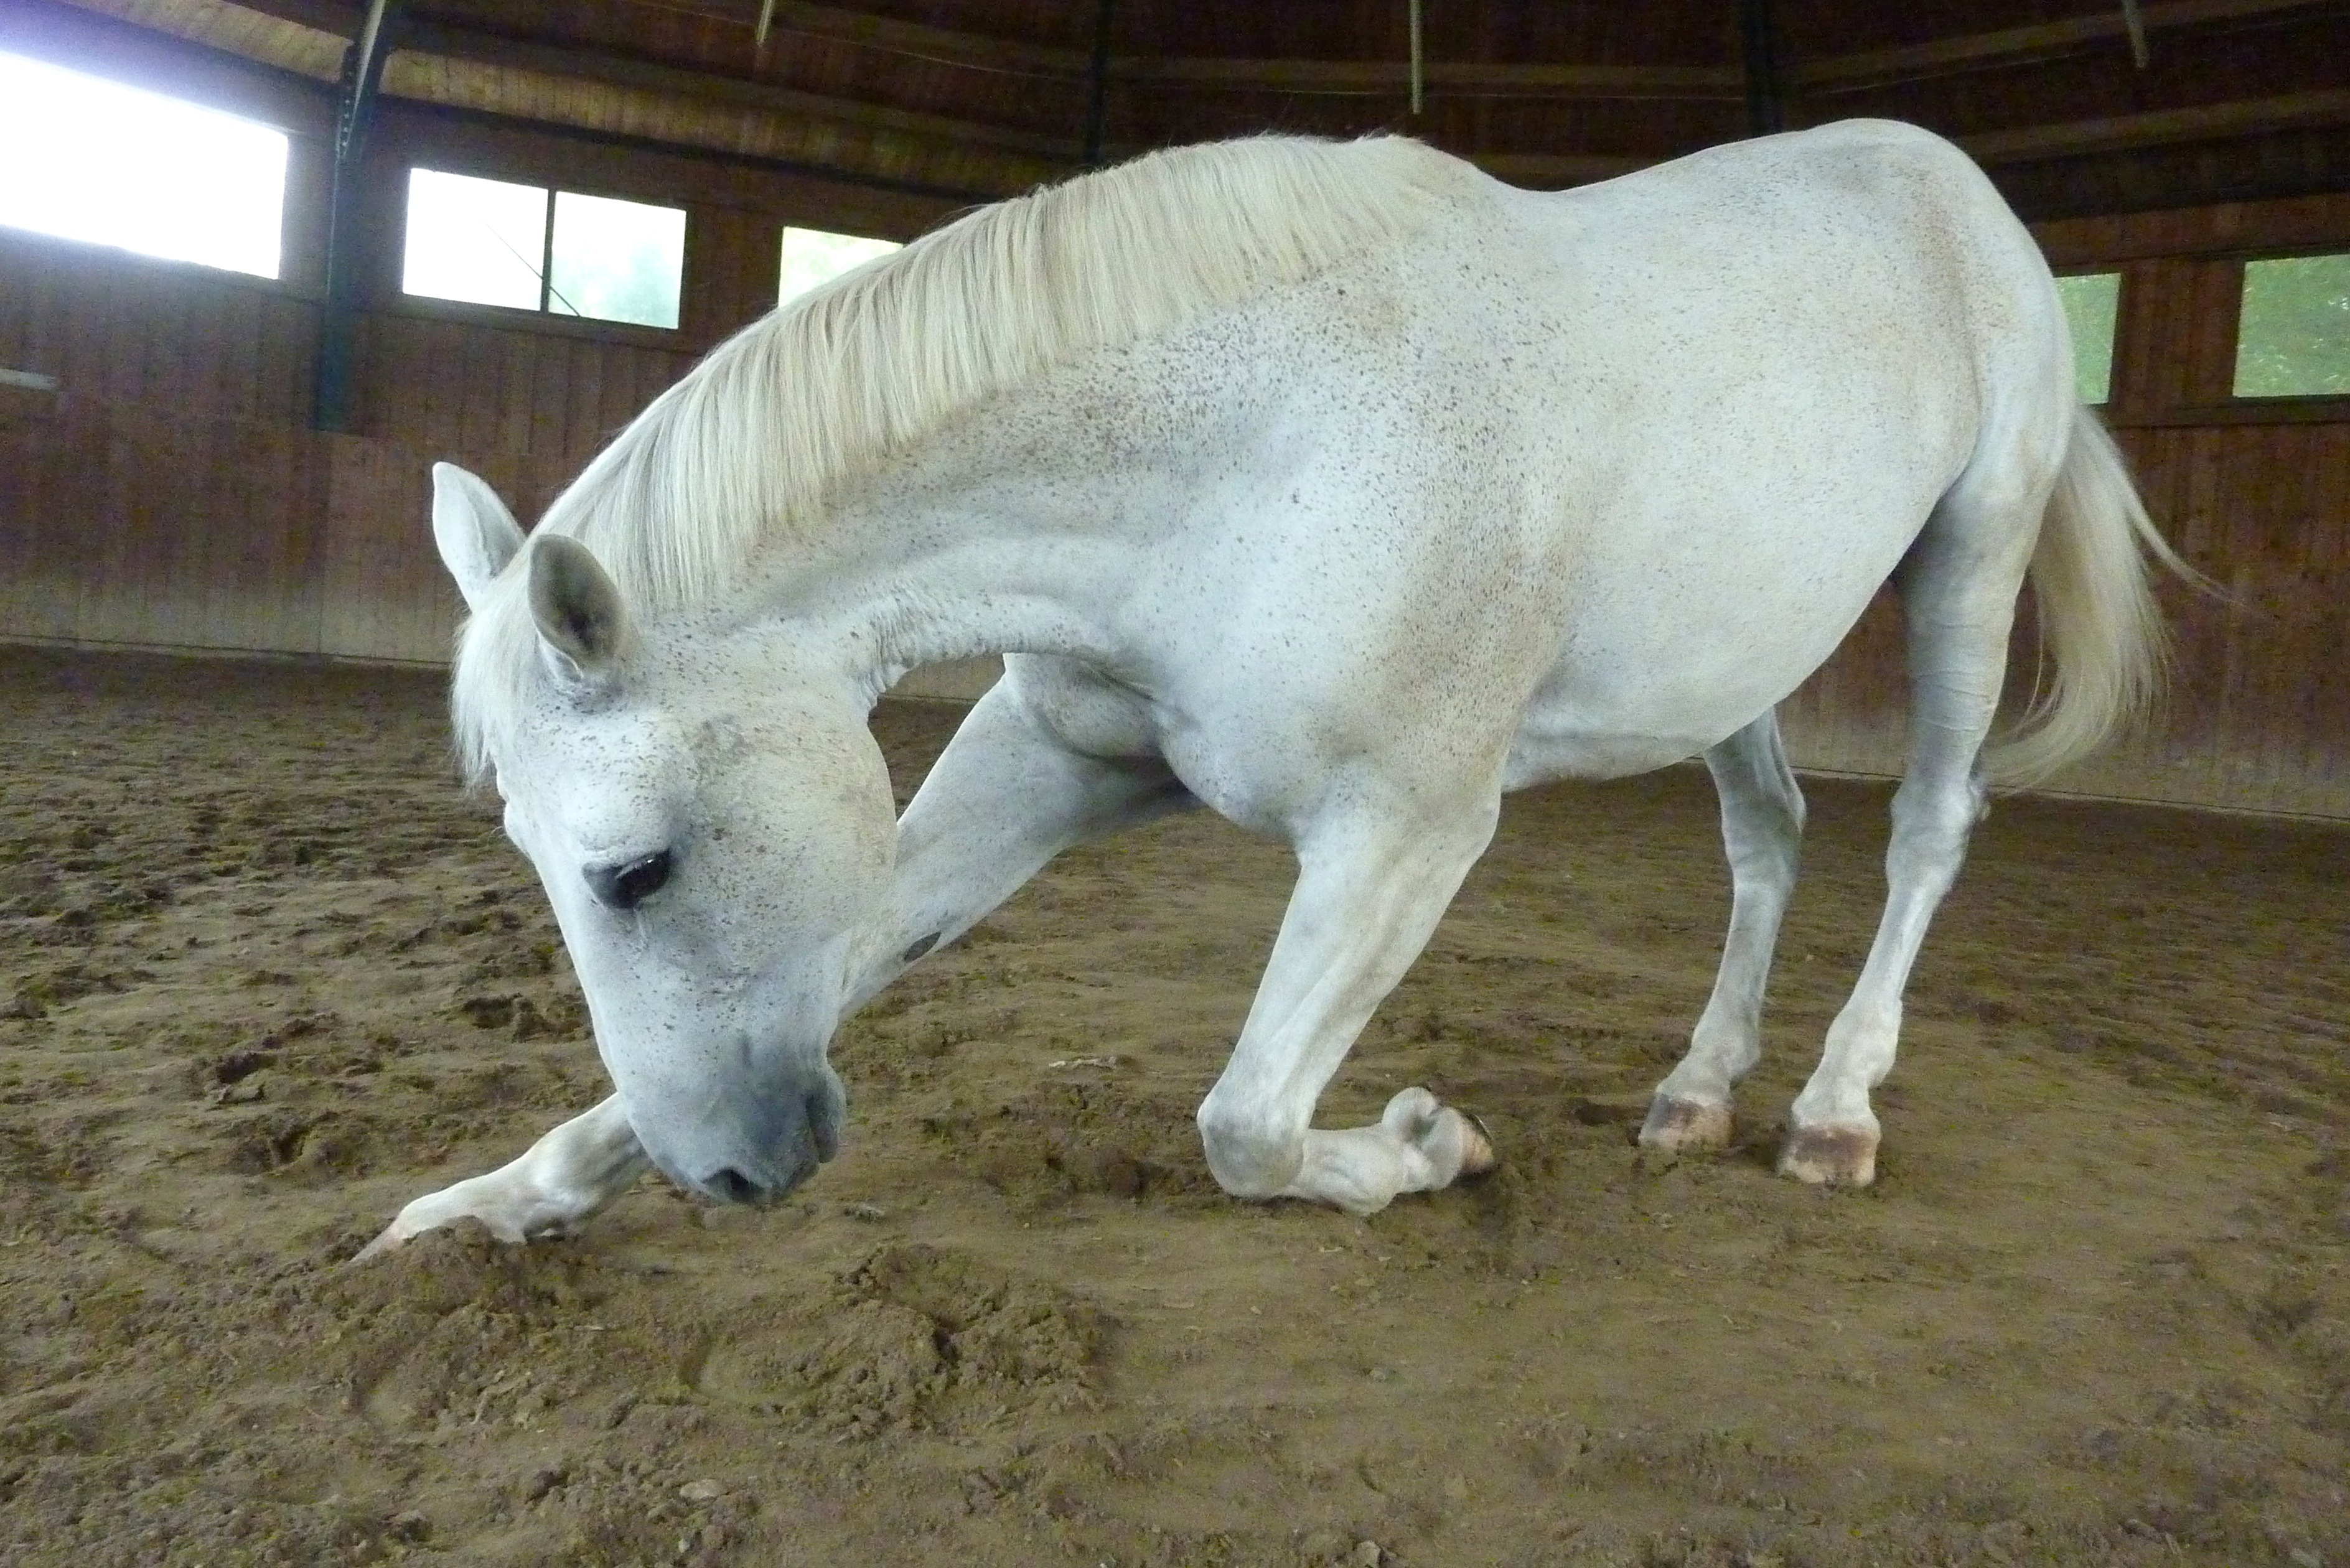
animal, macro, pasture, horse, mammal, stallion, mane, fauna, kneeling, close up, equine, performance, vertebrate, mare, bow, foal, colt, pack animal, horse like mammal, mustang horse, bowing